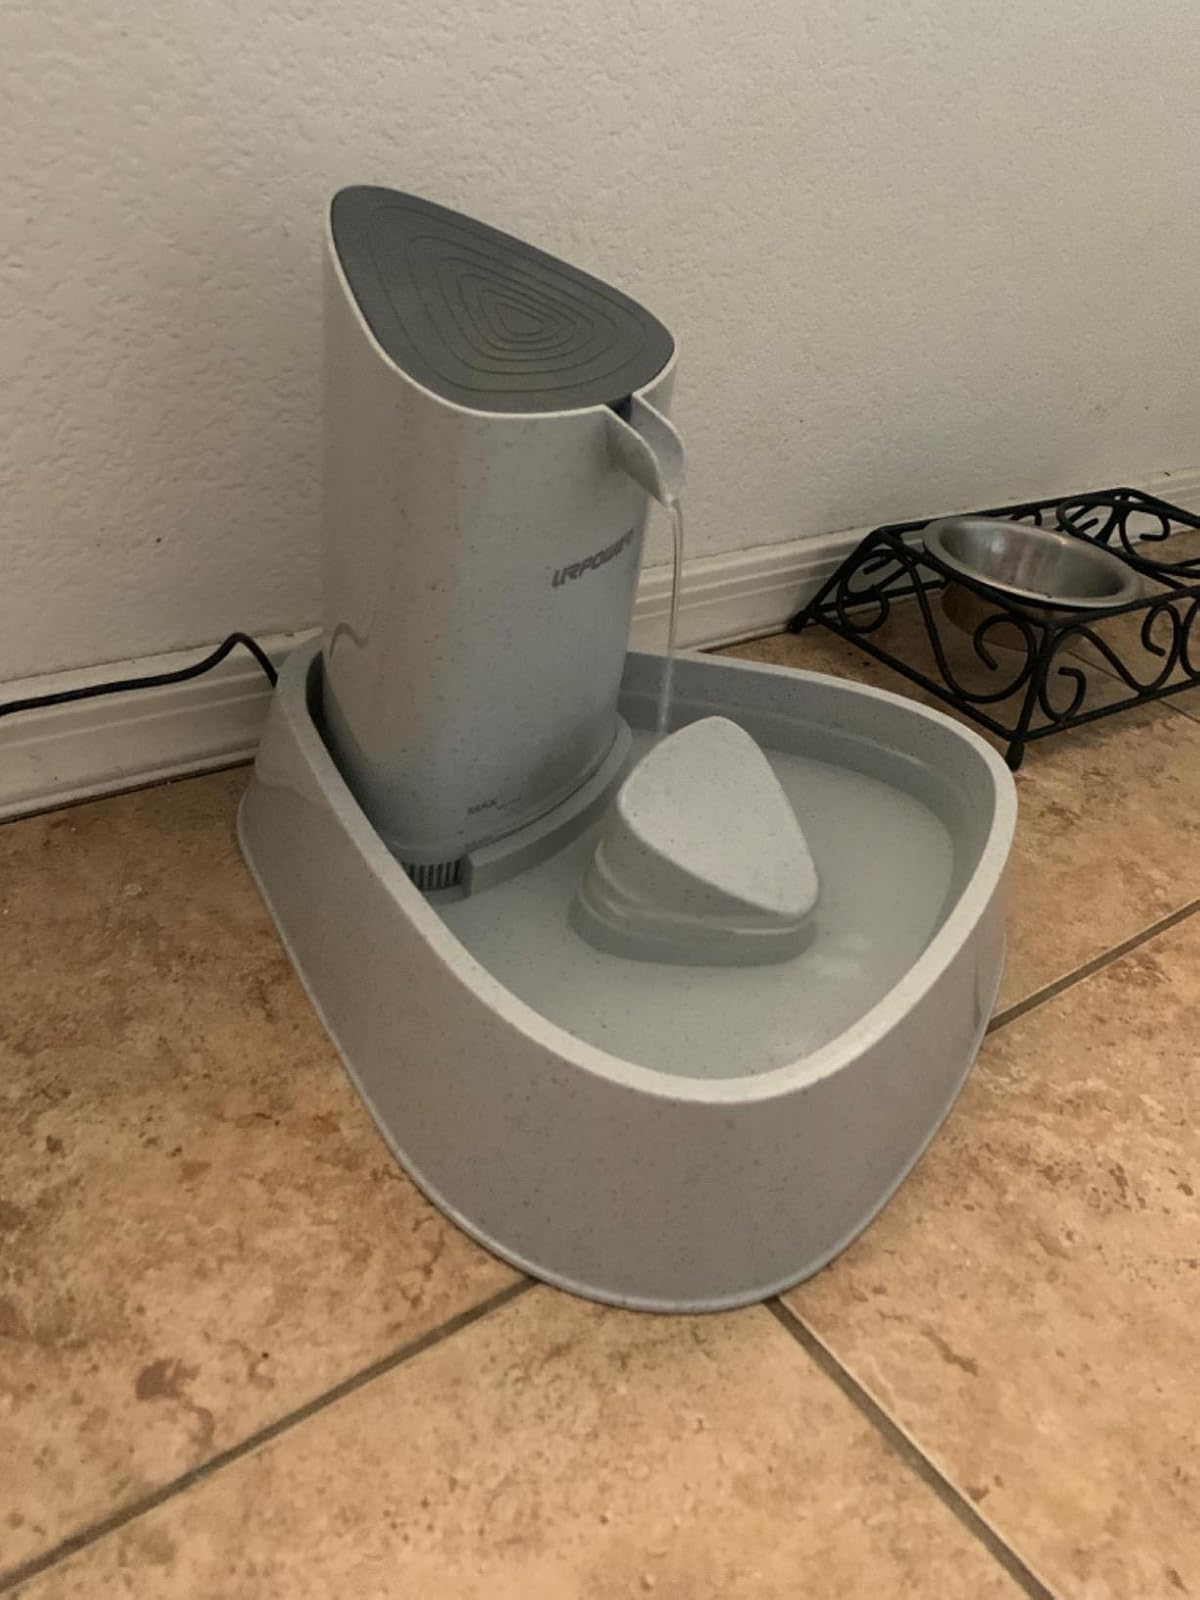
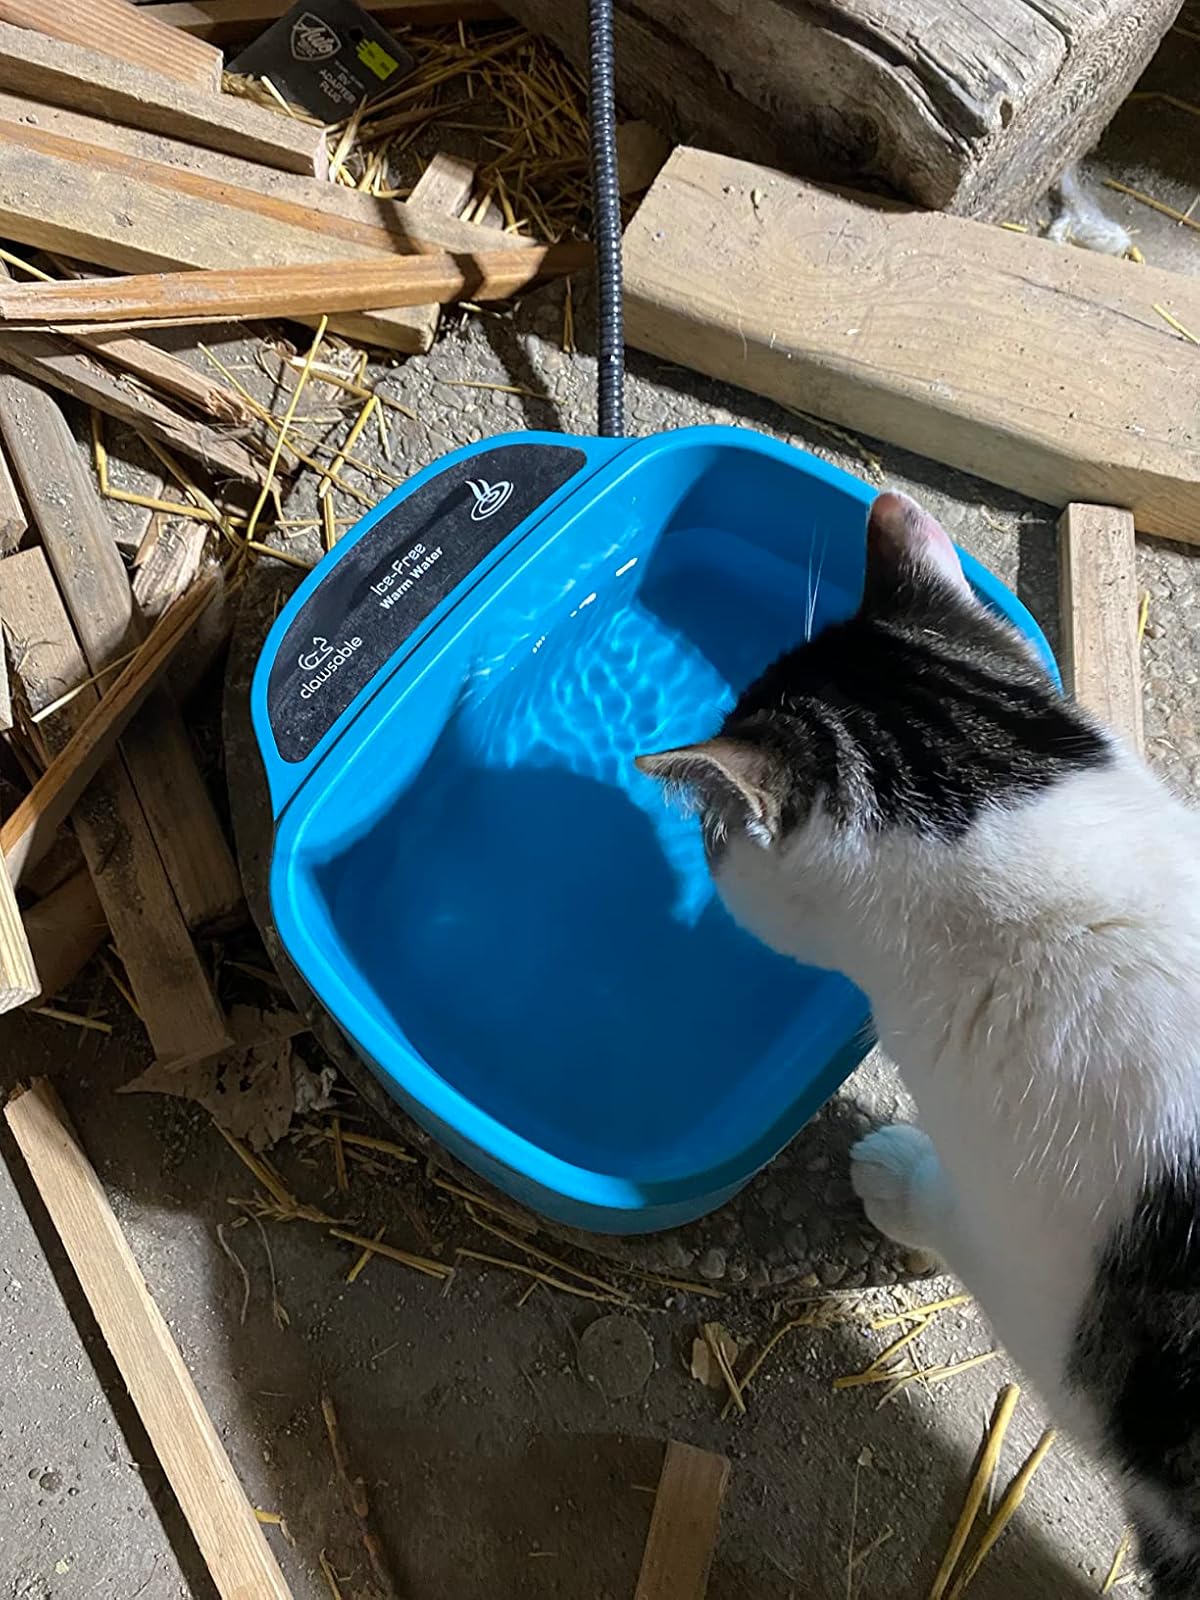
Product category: items_bowl
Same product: no